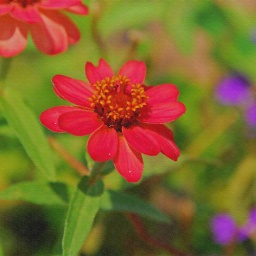
This little flower lives in a planter pot on our deck.